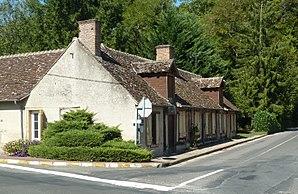
Maison à pans de bois ""St Léon"" à Neung-sur-Beuvron, Loir-et-Cher, France"
Neung-sur-Beuvron est une commune française située dans le département de Loir-et-Cher, en région Centre-Val de Loire.